Bohemian Rhapsody

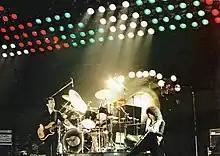
From left to right: Deacon, Taylor and May in concert in Hanover in 1979. Behind the drum kit is the tam-tam used at the end of "Bohemian Rhapsody".

Over two dozen artists have recorded or performed cover versions of "Bohemian Rhapsody", including charted single releases by: